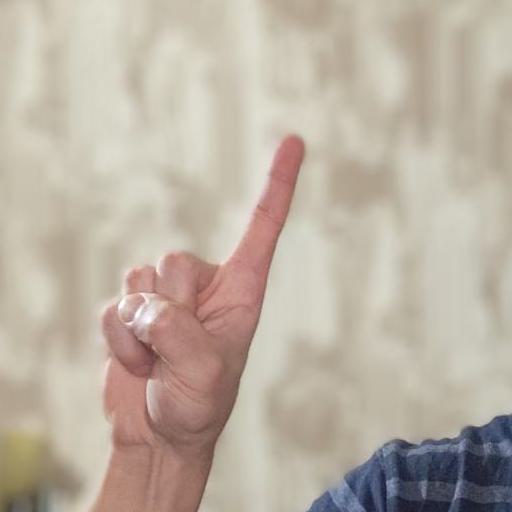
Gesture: one